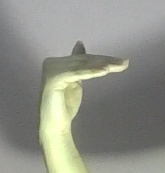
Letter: khaa